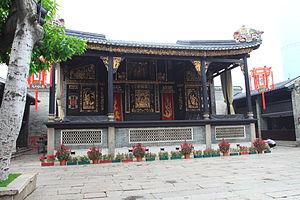
Le Temple ancestral, qui rend grâce à l'Empereur du Nord, un dieu Taoïste, parmi des autres déité[e]s, est un temple situé à Foshan, Guangdong, Chine.